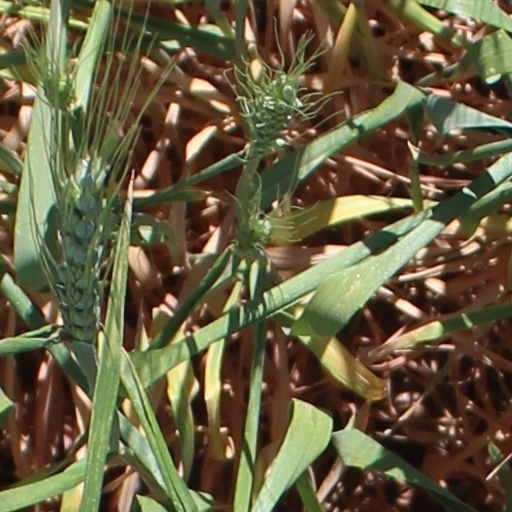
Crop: wheat